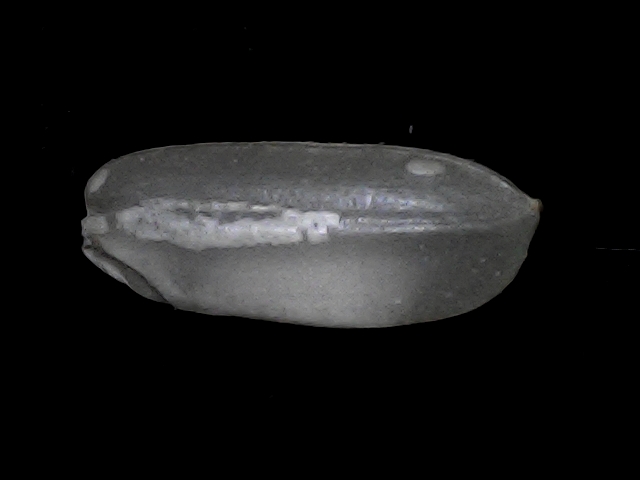
Rice variety: BRRI74